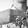
ASL letter: H